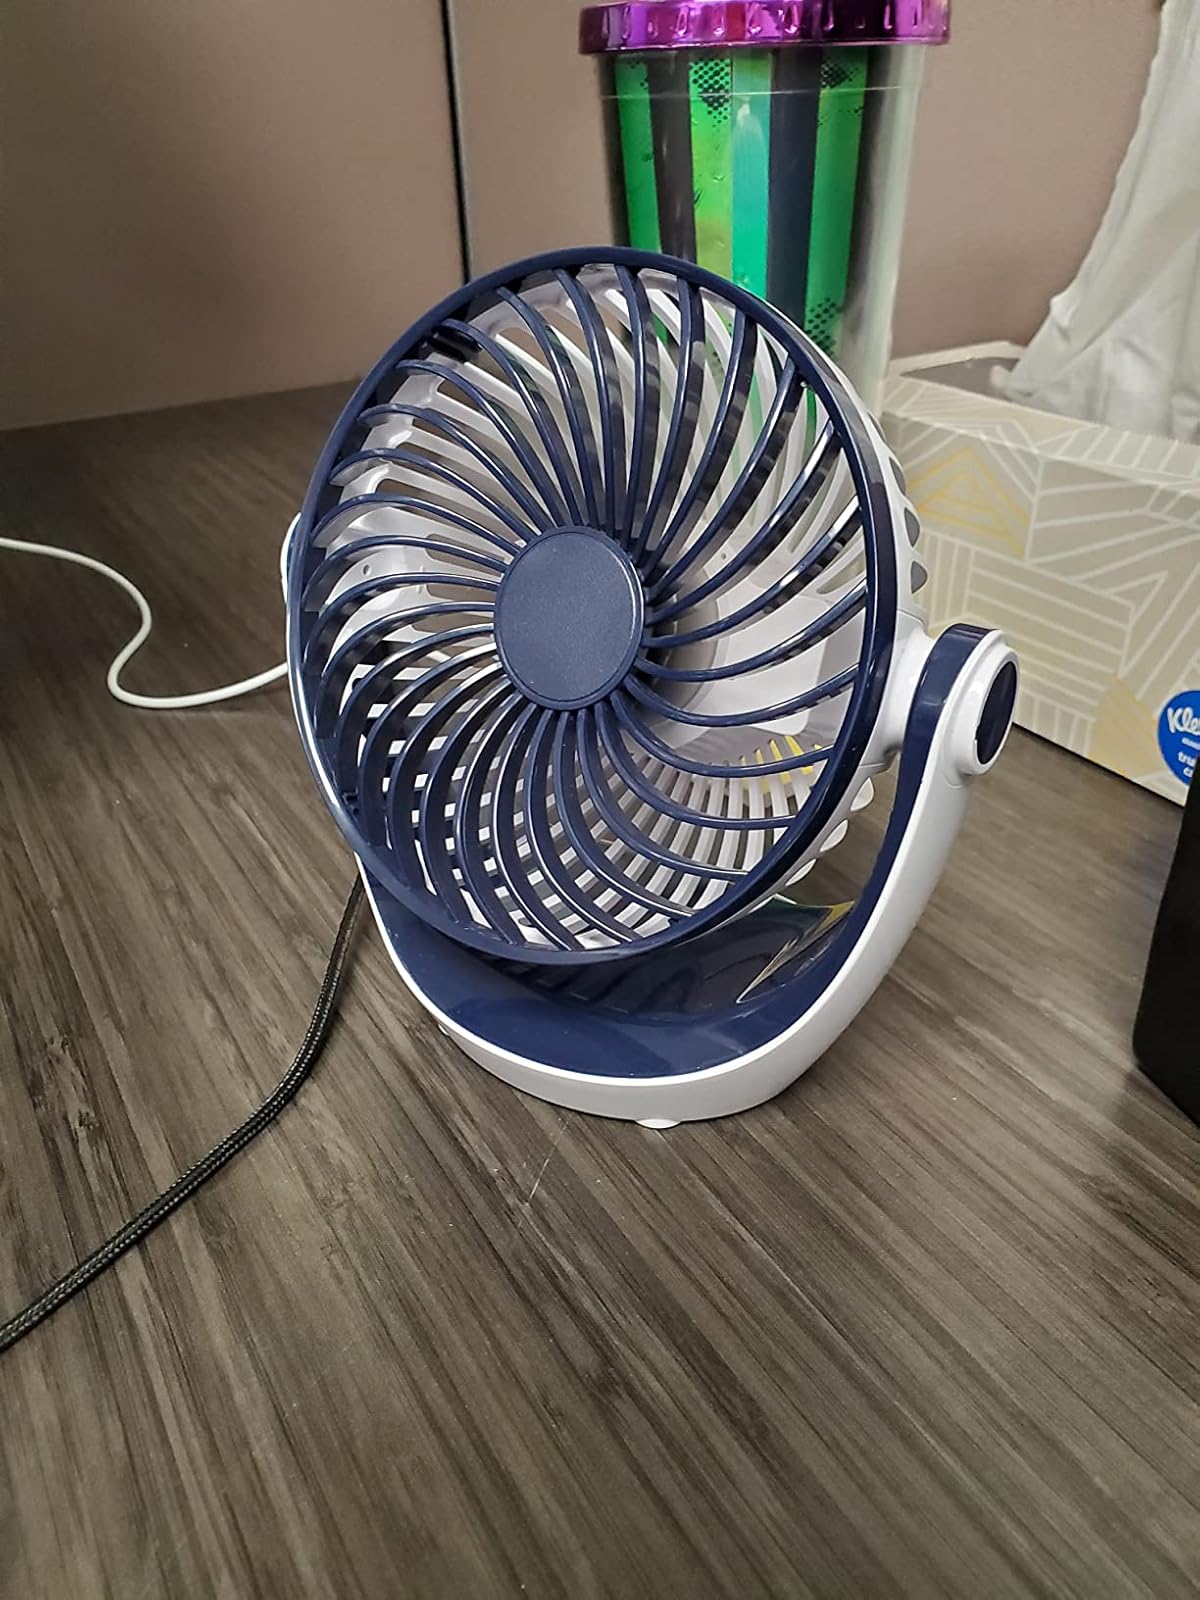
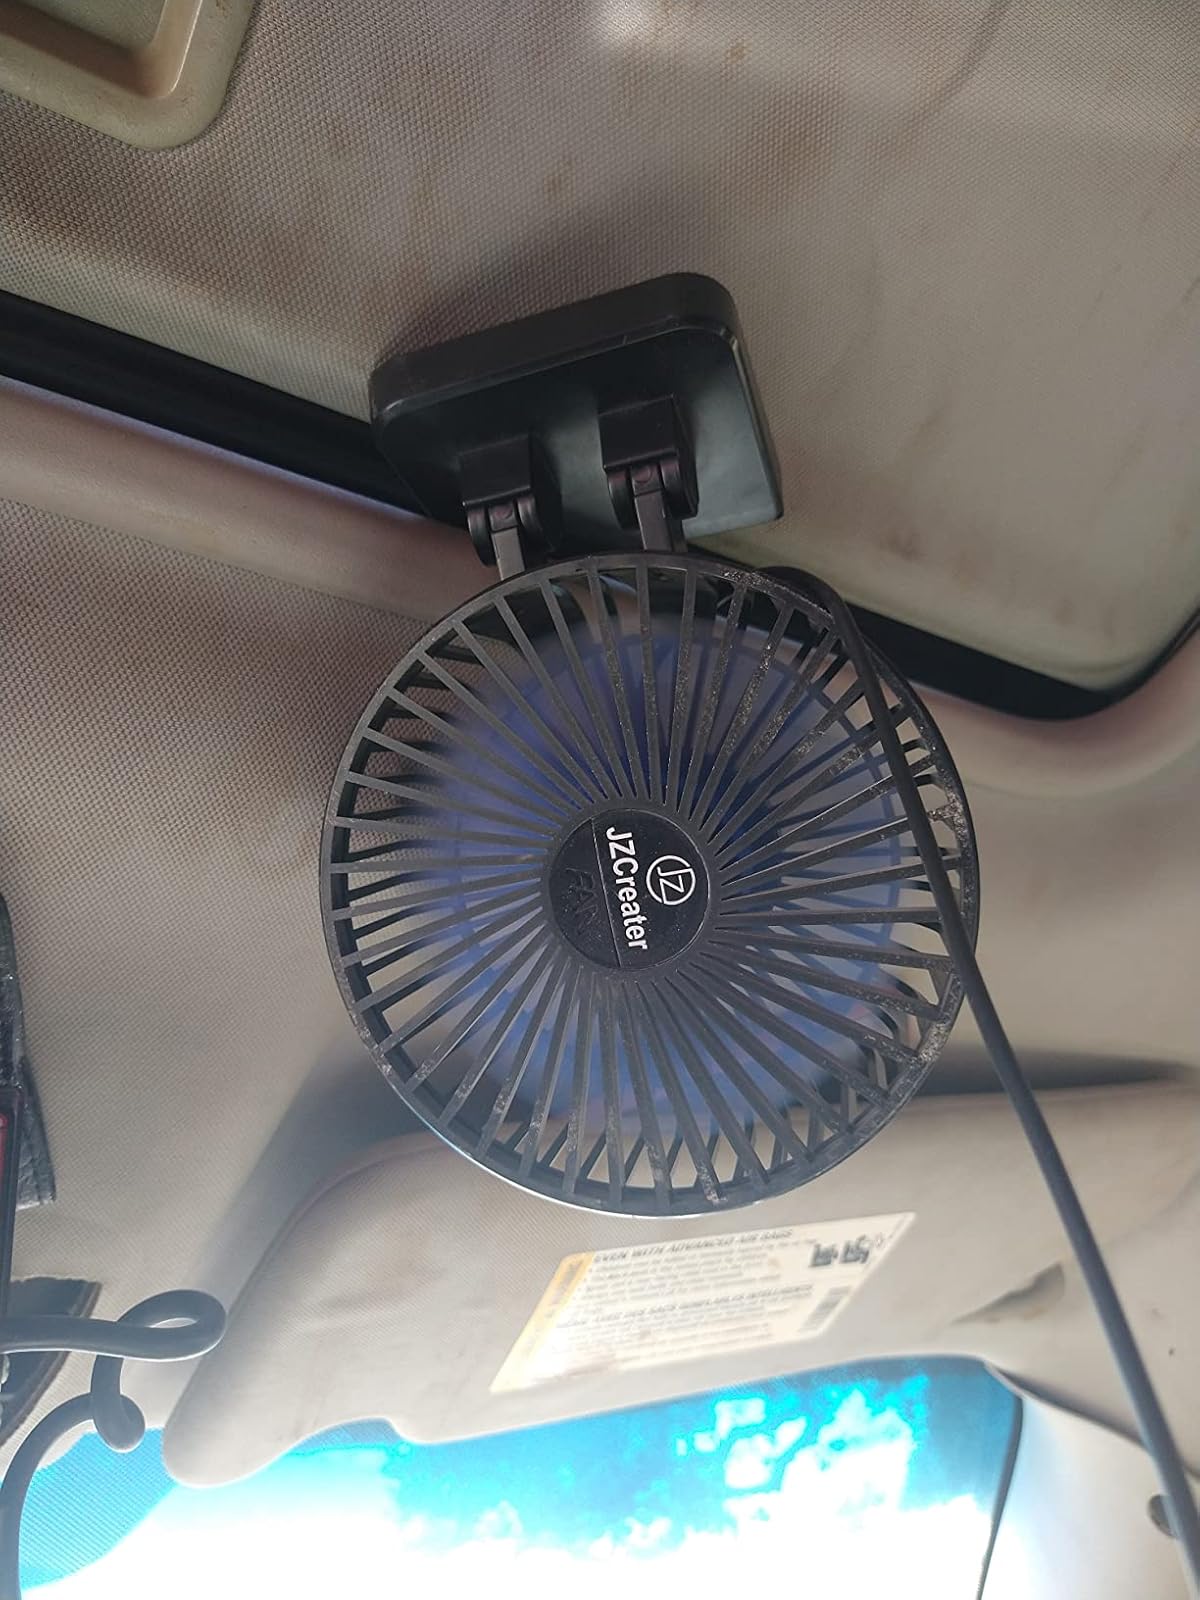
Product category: fan
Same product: no